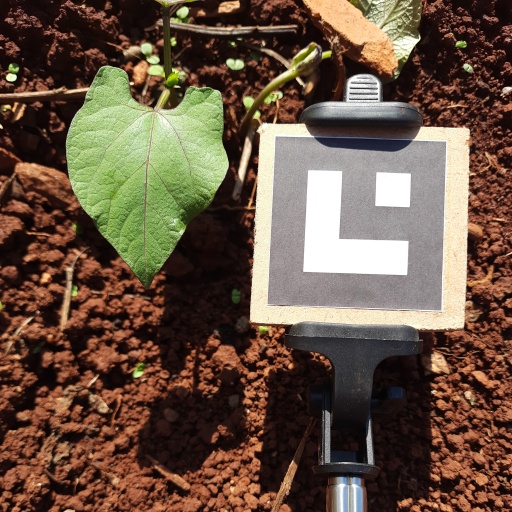
Observations: wavy surface, no eating holes, under sunlight